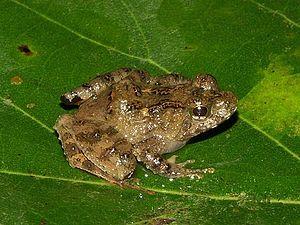
Phrynobatrachus cricogaster est une espèce d'amphibiens de la famille des Phrynobatrachidae.